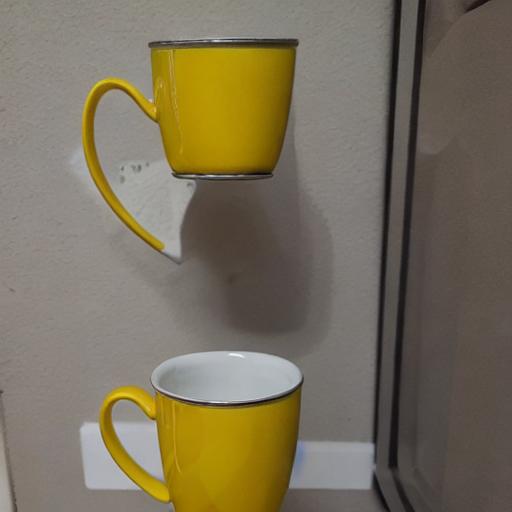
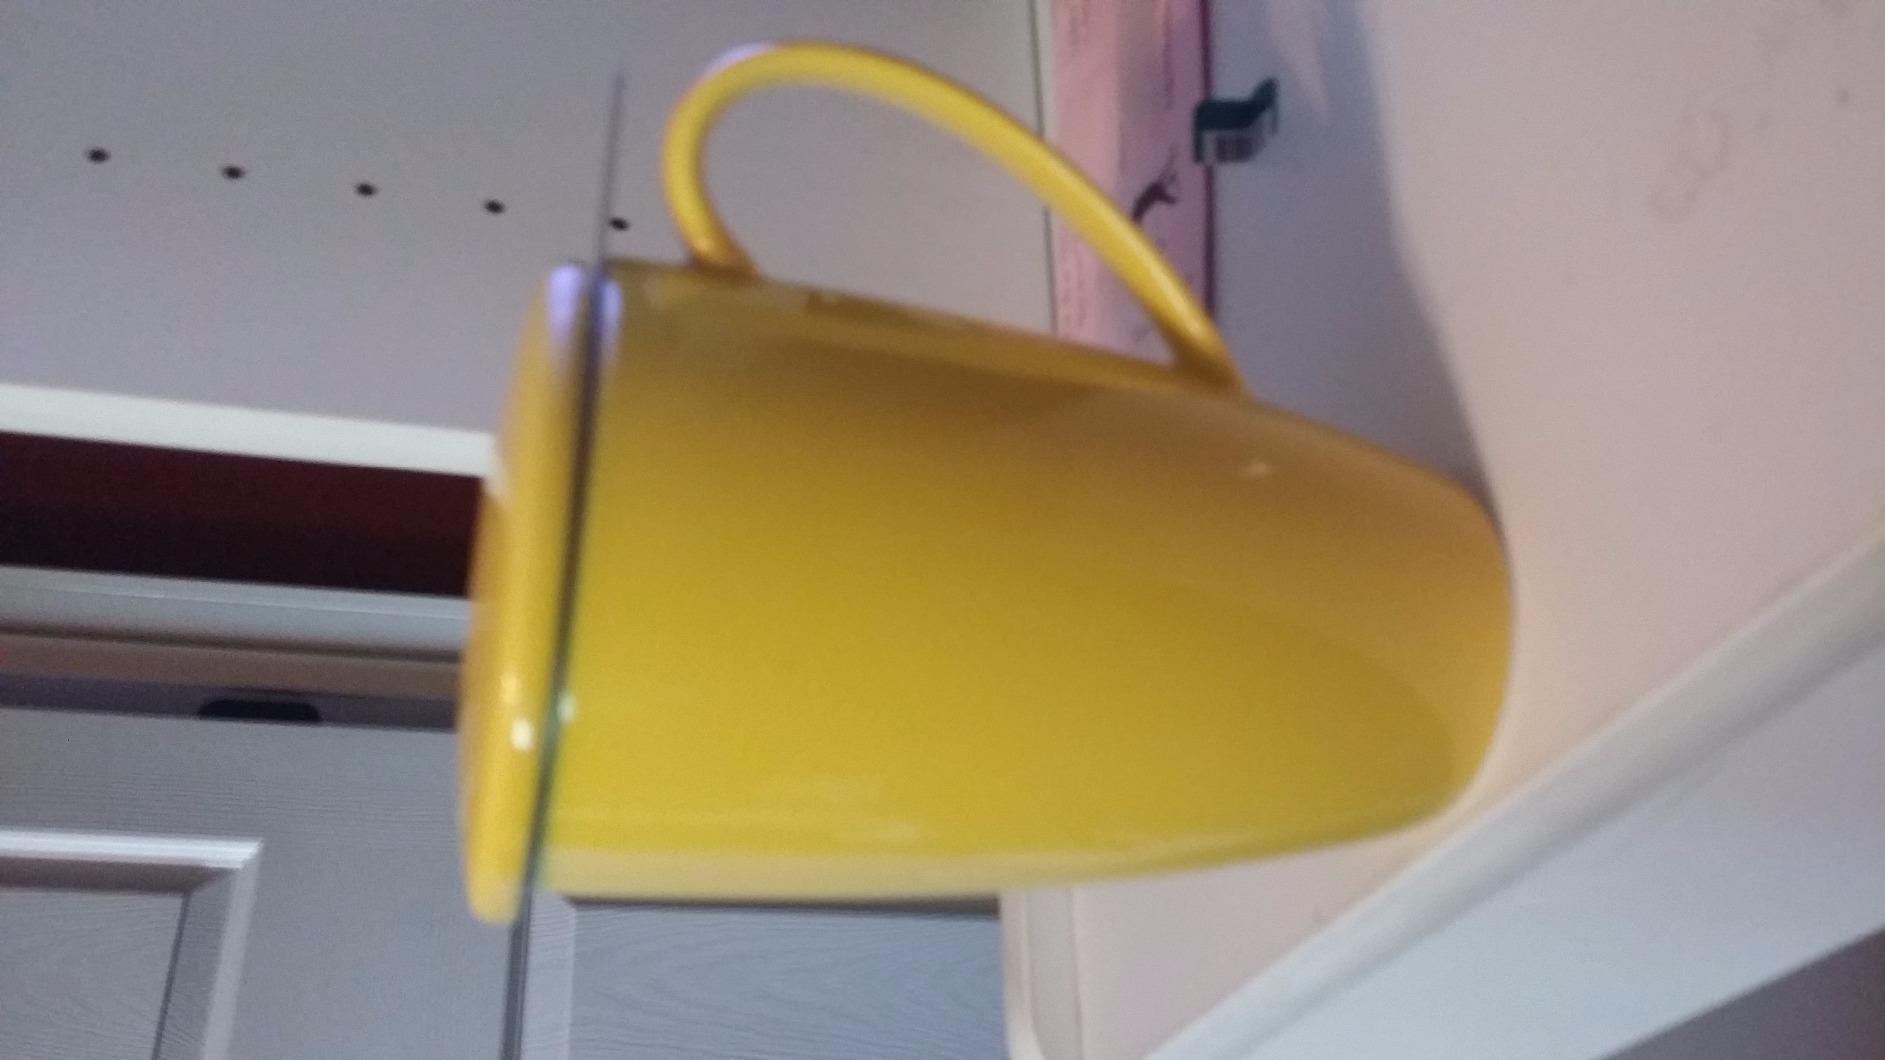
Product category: items_mug
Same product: no